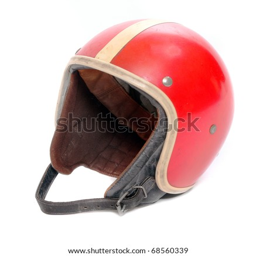
retro helmet on a white background